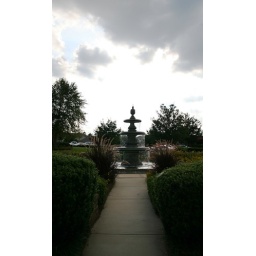
Fountain in the center of an apartment complex. Welcome home. Note the pineapple on the top - the sign of hospitality.